Painted turtle

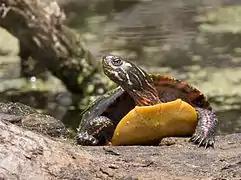
Female painted turtle

To thrive, painted turtles need fresh waters with soft bottoms, basking sites, and aquatic vegetation. They find their homes in shallow waters with slow-moving currents, such as creeks, marshes, ponds, and the shores of lakes. The subspecies have evolved different habitat preferences.